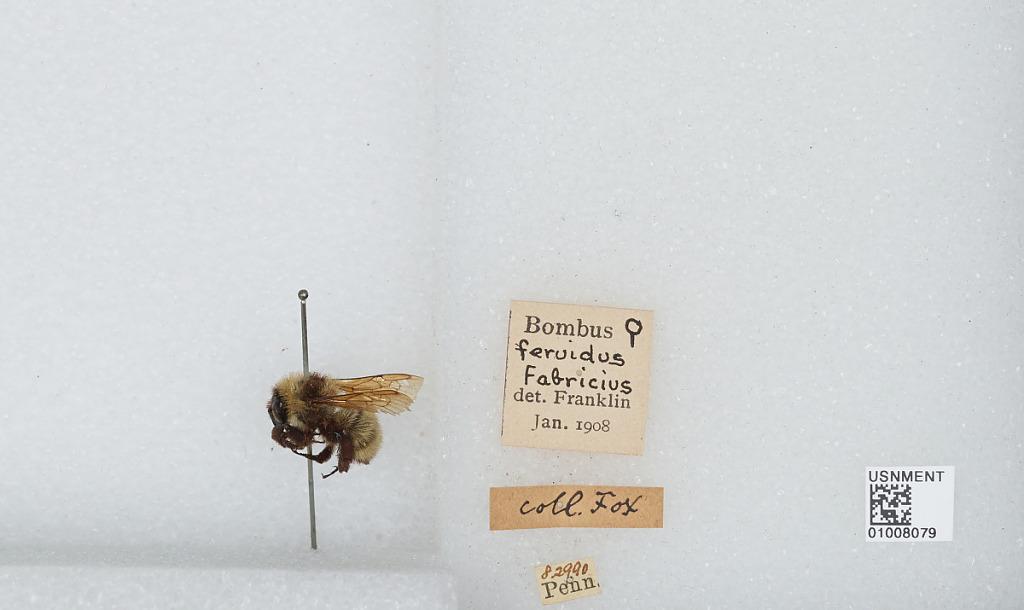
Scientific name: Bombus (Fervidobombus) fervidus fervidus (Fabricius)
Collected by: Fox
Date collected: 1890-8-29
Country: United States
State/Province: Pennsylvania
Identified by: Franklin